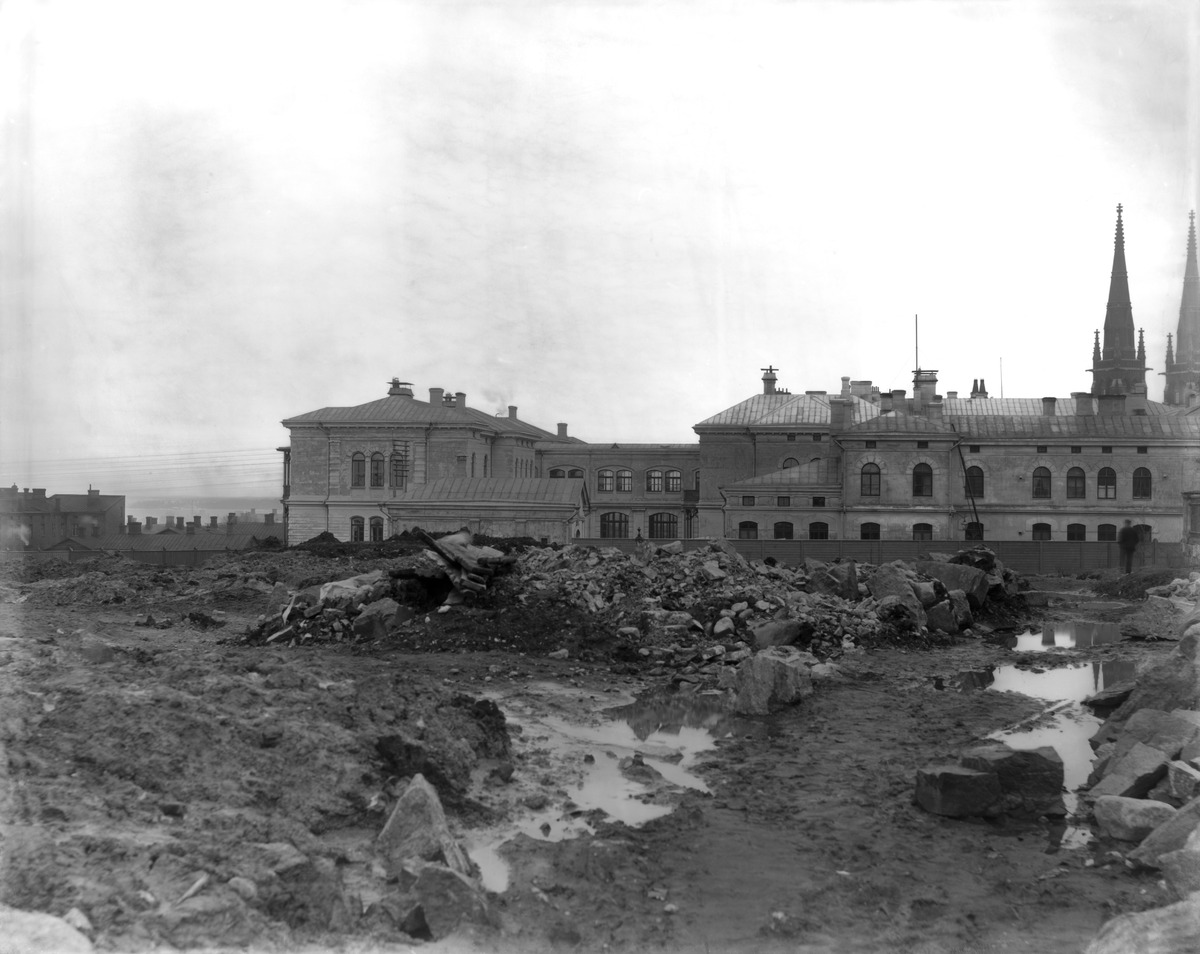
Näkymä Tähtitornin vuorelta länteen
sisällön kuvaus: Näkymä Tähtitornin vuorelta länteen. Kirurginen sairaala, Kasarmikatu 13. oikealla Johanneksen kirkon torni. mustavalkoinen
Ajankohta: kuvausaika 1895
Paikka: Suomi, Uusimaa, Helsinki, Ullanlinna Helsinki, Tähtitornin vuori. Kasamikatu 13
Aiheet: näköalat, sairaalat, maanrakennus, puistot